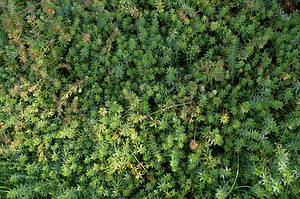
Rosenskovmærke / Galleri
Vækstform.
Rosenskovmærke er en lav, krybende staude med tynde skud og kransstillede, nåleagtige blade. Blomsterne er lyserøde, og planten bruges i haver og parker som bunddække i fuld sol.